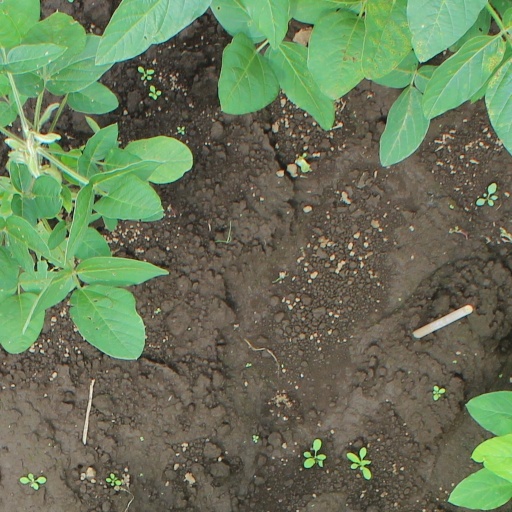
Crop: soybean